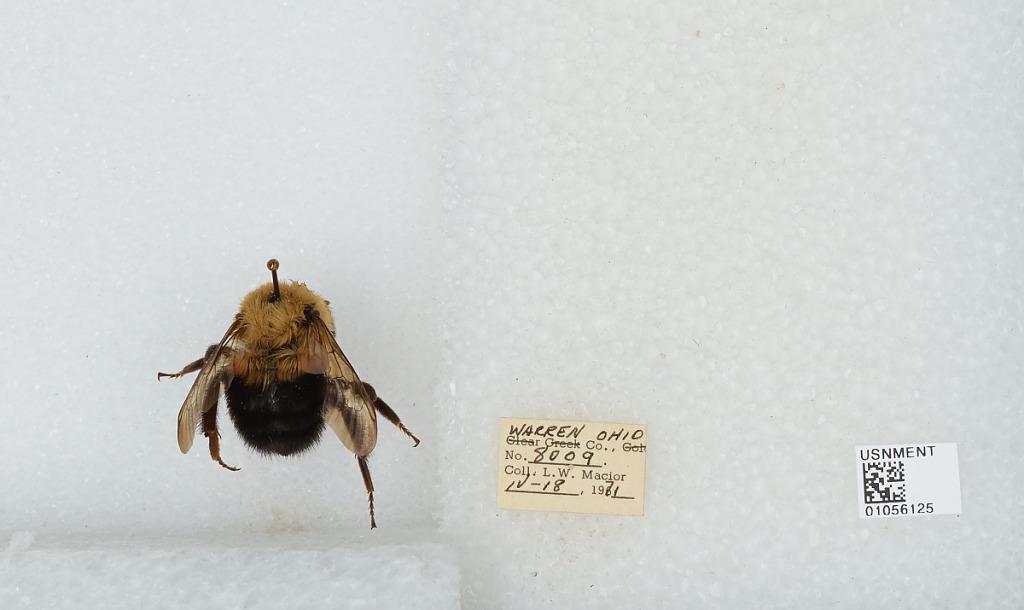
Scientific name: Bombus (Pyrobombus) bimaculatus Cresson
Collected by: L. Macior
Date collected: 1971-4-18
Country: United States
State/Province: Ohio
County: Warren
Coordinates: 39.4242, -84.1856